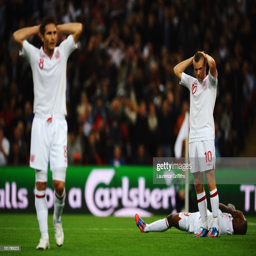
soccer player , football player and footballer react as football player misses a chance during the qualifying match .